François Hérincq

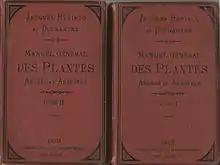

François Hérincq (4 June 1820 – 15 June 1891) was a French botanist and gardener at the Muséum d'Histoire Naturelle in Paris. He was also the editor of ""L'Horticulteur français, journal des amateurs et des intérêts horticoles"", which was published from 1851-1872, illustrating some 414 plants.